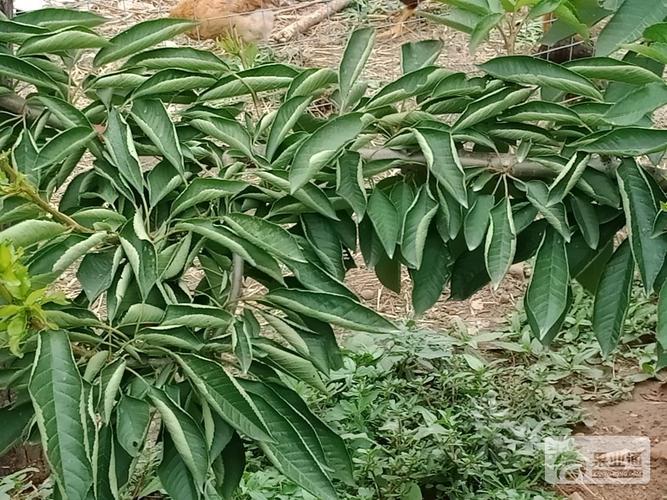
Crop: cherry
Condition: healthy